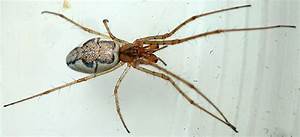
Label: ragno